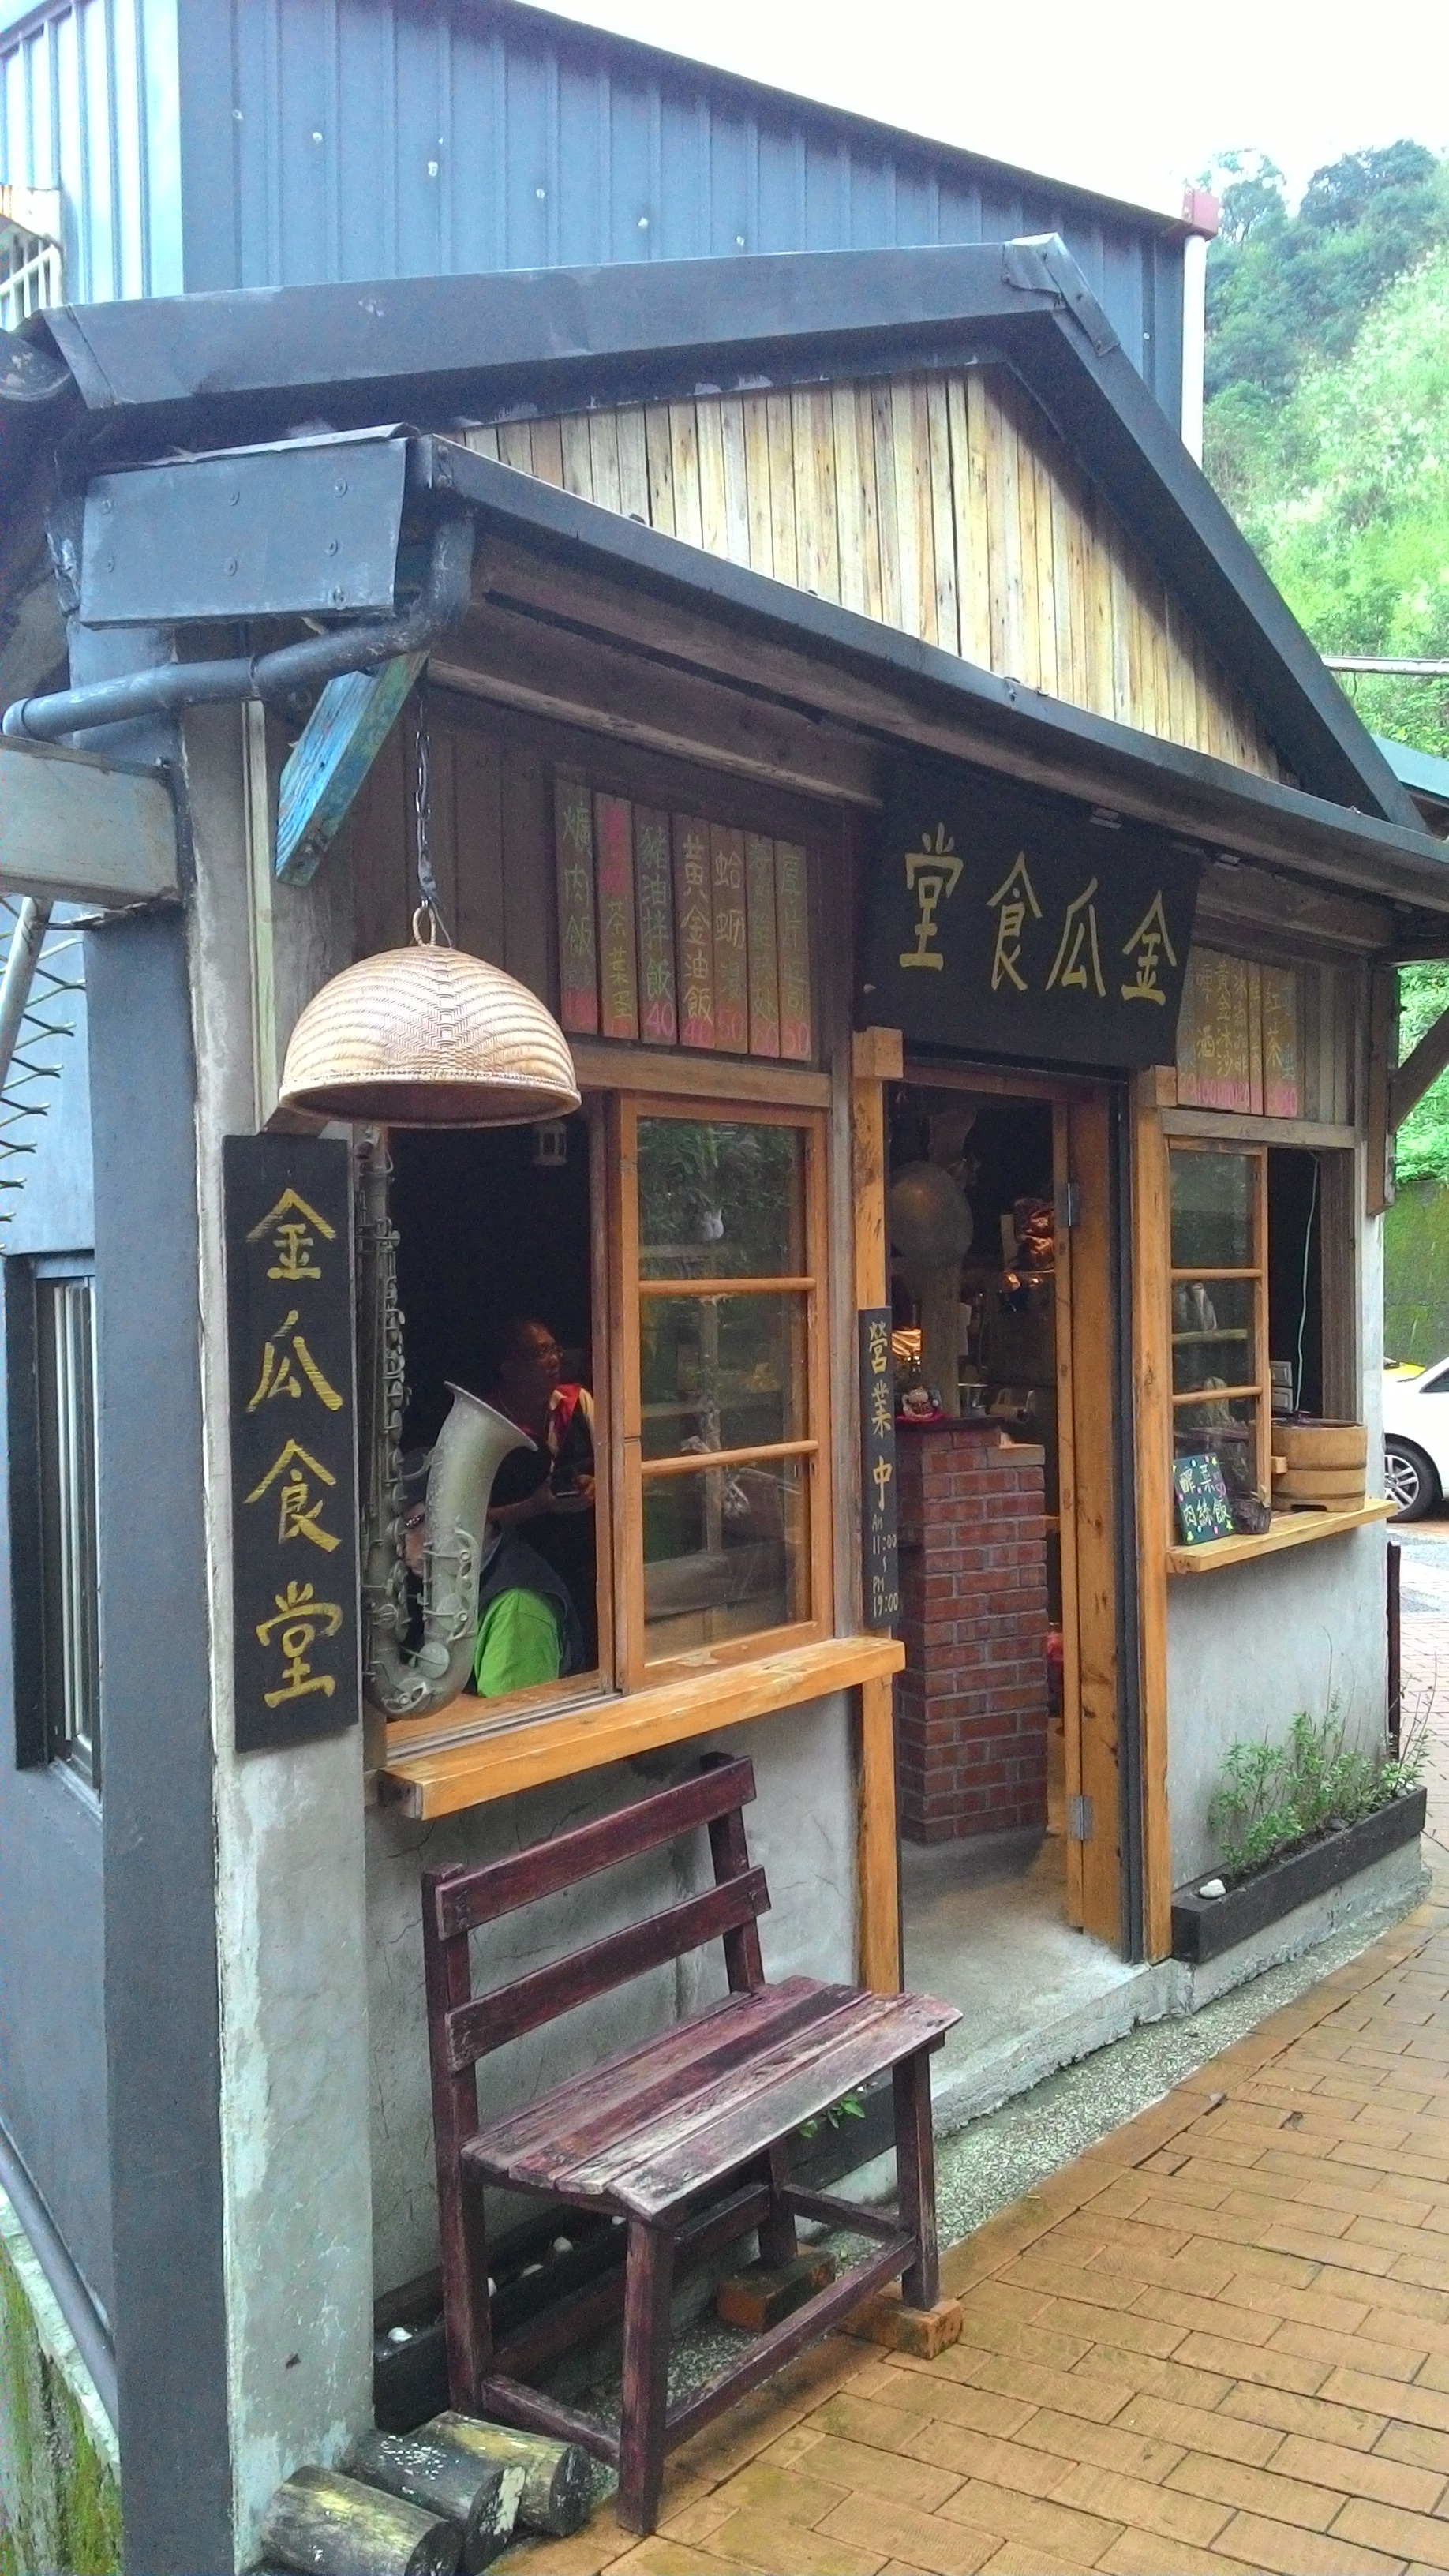
house, restaurant, porch, hut, shack, cottage, outdoor structure